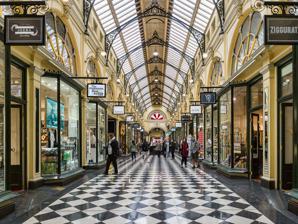
Building: Royal Arcade, Melbourne
Country: Australia
Year built: 1869
Shopping arcade in Melbourne, Victoria View south down the arcade Bourke Street Mall facade The Royal Arcade is a historic shopping arcade in the central business district of Melbourne, Victoria , Australia. Opened in 1870, it connects Bourke Street Mall to Little Collins Street , with a side offshoot to Elizabeth Street . It is the oldest surviving arcade in Australia, known for its elegant light-filled interior, and the large carved mythic figures of Gog and Magog flanking the southern entry. Along with Melbourne's other Victorian era arcade, the nearby Block Arcade , it is a tourist icon of the city, and forms part of the network of lanes and arcades in the CBD. The arcade is listed on the Victorian Heritage Register , as well as by the National Trust of Australia . It also forms part of Melbourne's Golden Mile heritage walk. History Royal Arcade on Christmas Eve, 1874 Designed by Charles Webb , who won a competition in 1868, the arcade features a high glass roof and rows of arched windows to the storerooms above each shop. It was formally opened by the City Lord Mayor on 2 May, 1870. The arcade's most famous features were added in 1893; at the south end, the carved mythical figures of Gog and Magog (based on those in London's Guildhall), flank the large 'Gaunt's clock', which triggers the arms of the figures to strike bells each hour, while the north end features a figure of Father Time . Gaunt was Melbourne's best known clock-maker at the time. The arcade originally ended at the south end, with an entrance to a Turkish Bath , but this was opened up to Little Collins Street in 1902, along with the creation of the large arched niche, and in the same year an extension was added to the west side through to Elizabeth Street . The shopfronts were all changed into bow fronted windows in 1890-1894, later many altered again, various central kiosks were added, and the black and white chequered floor laid in 1934. In the 1920s, the cast iron verandah was removed, but was recreated in the 1990s. In 2002-04 a major refurbishment and restoration included the recreation the 1894 shopfronts, bringing a consistency to the shopfronts once more. In c2010, the facade was repainted in a yellow and white colour scheme, with gilded highlights. Access The arcade's main entry faces Bourke Street , and it connects south through to Little Collins Street , with an extension in the centre running west to Elizabeth Street . There is also a connection to the smaller Hub Arcade near the Little Collins Street end. Gallery The Bourke Street Mall facade in 2006 Southern end featuring Gog and Magog statues, and Gaunt's clock Sculpture of Father Time Bow fronted shopfronts See also Lanes and arcades of Melbourne References